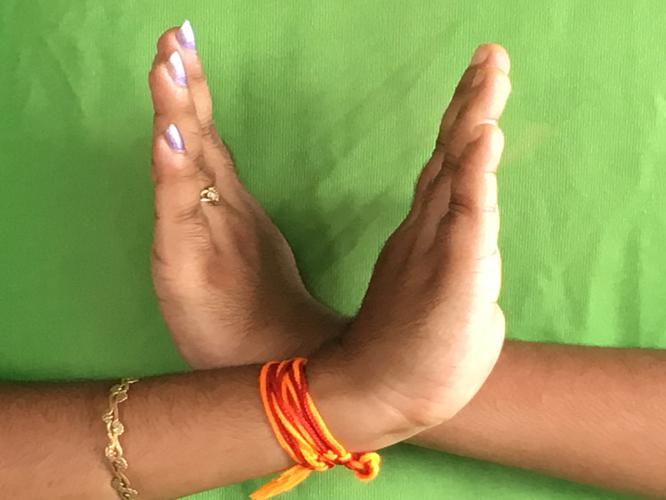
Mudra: Swastikam
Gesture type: double_hand